Yamamoto Kakuma

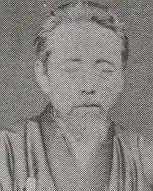
Yamamoto Kakuma

was a Japanese samurai of the late Edo period, who went on to become an educator and politician in the Meiji era.